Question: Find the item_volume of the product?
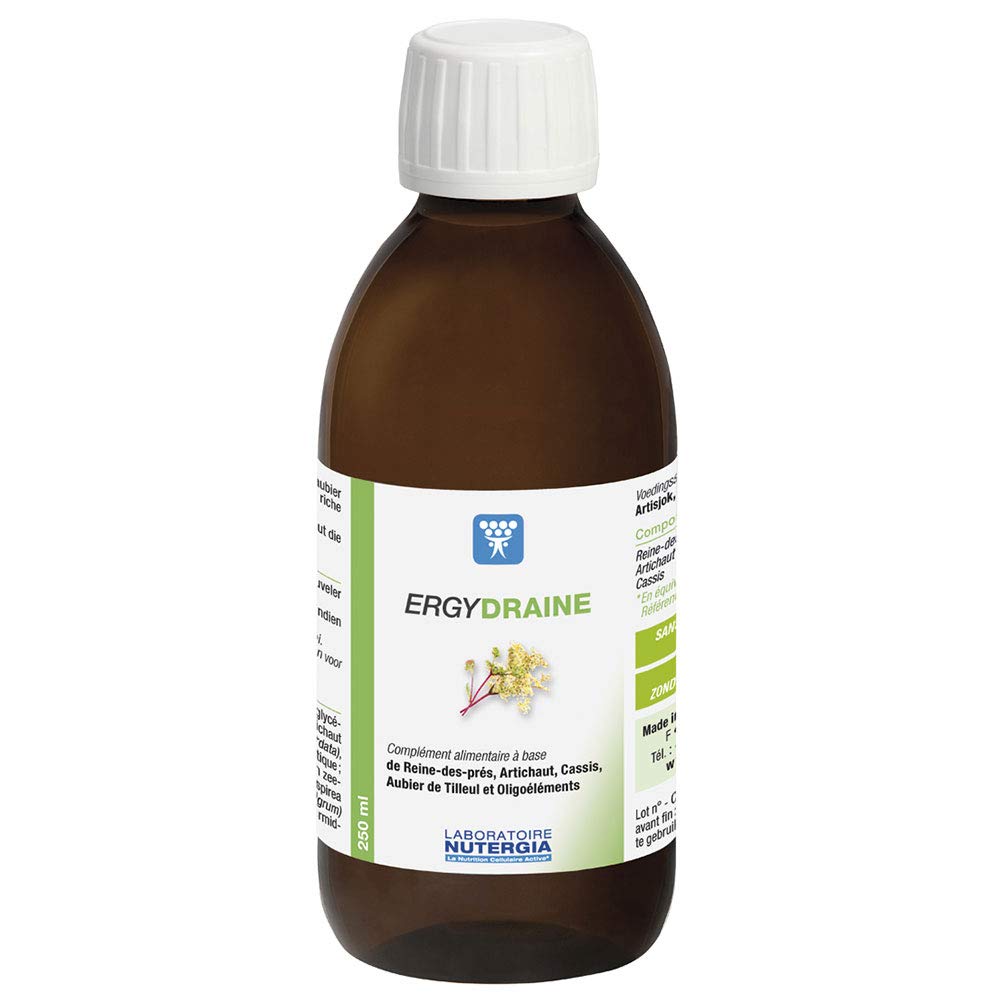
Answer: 250.0 millilitre